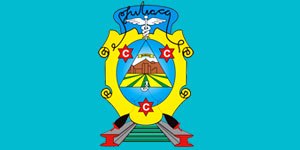
Juliaca
Juliaca er en by i den sydøstlige del af Peru, beliggende i regionen Puno, tæt ved Titicaca-søen. Byen har et indbyggertal på 225.146.